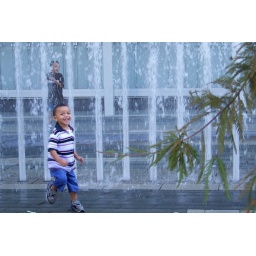
This Little boy was having fun playing in the water fountian